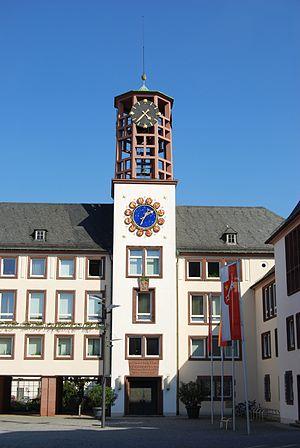
L'Hôtel de ville de Worms est la mairie de la ville de Worms et se compose de plusieurs éléments de différentes époques.